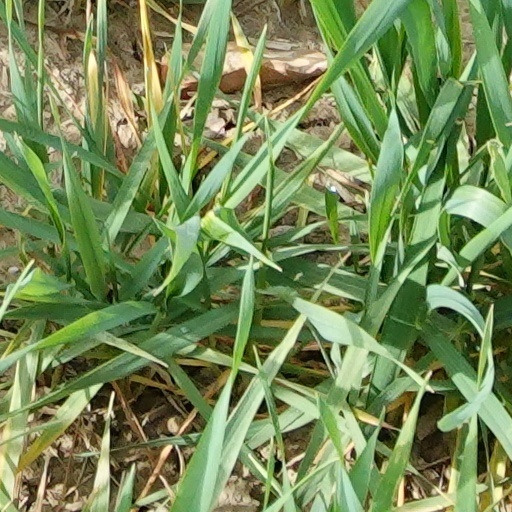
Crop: wheat